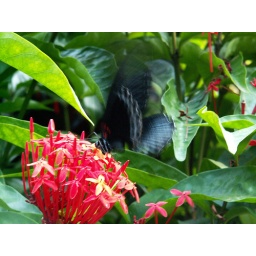
A huge butterfly hovering over a flower